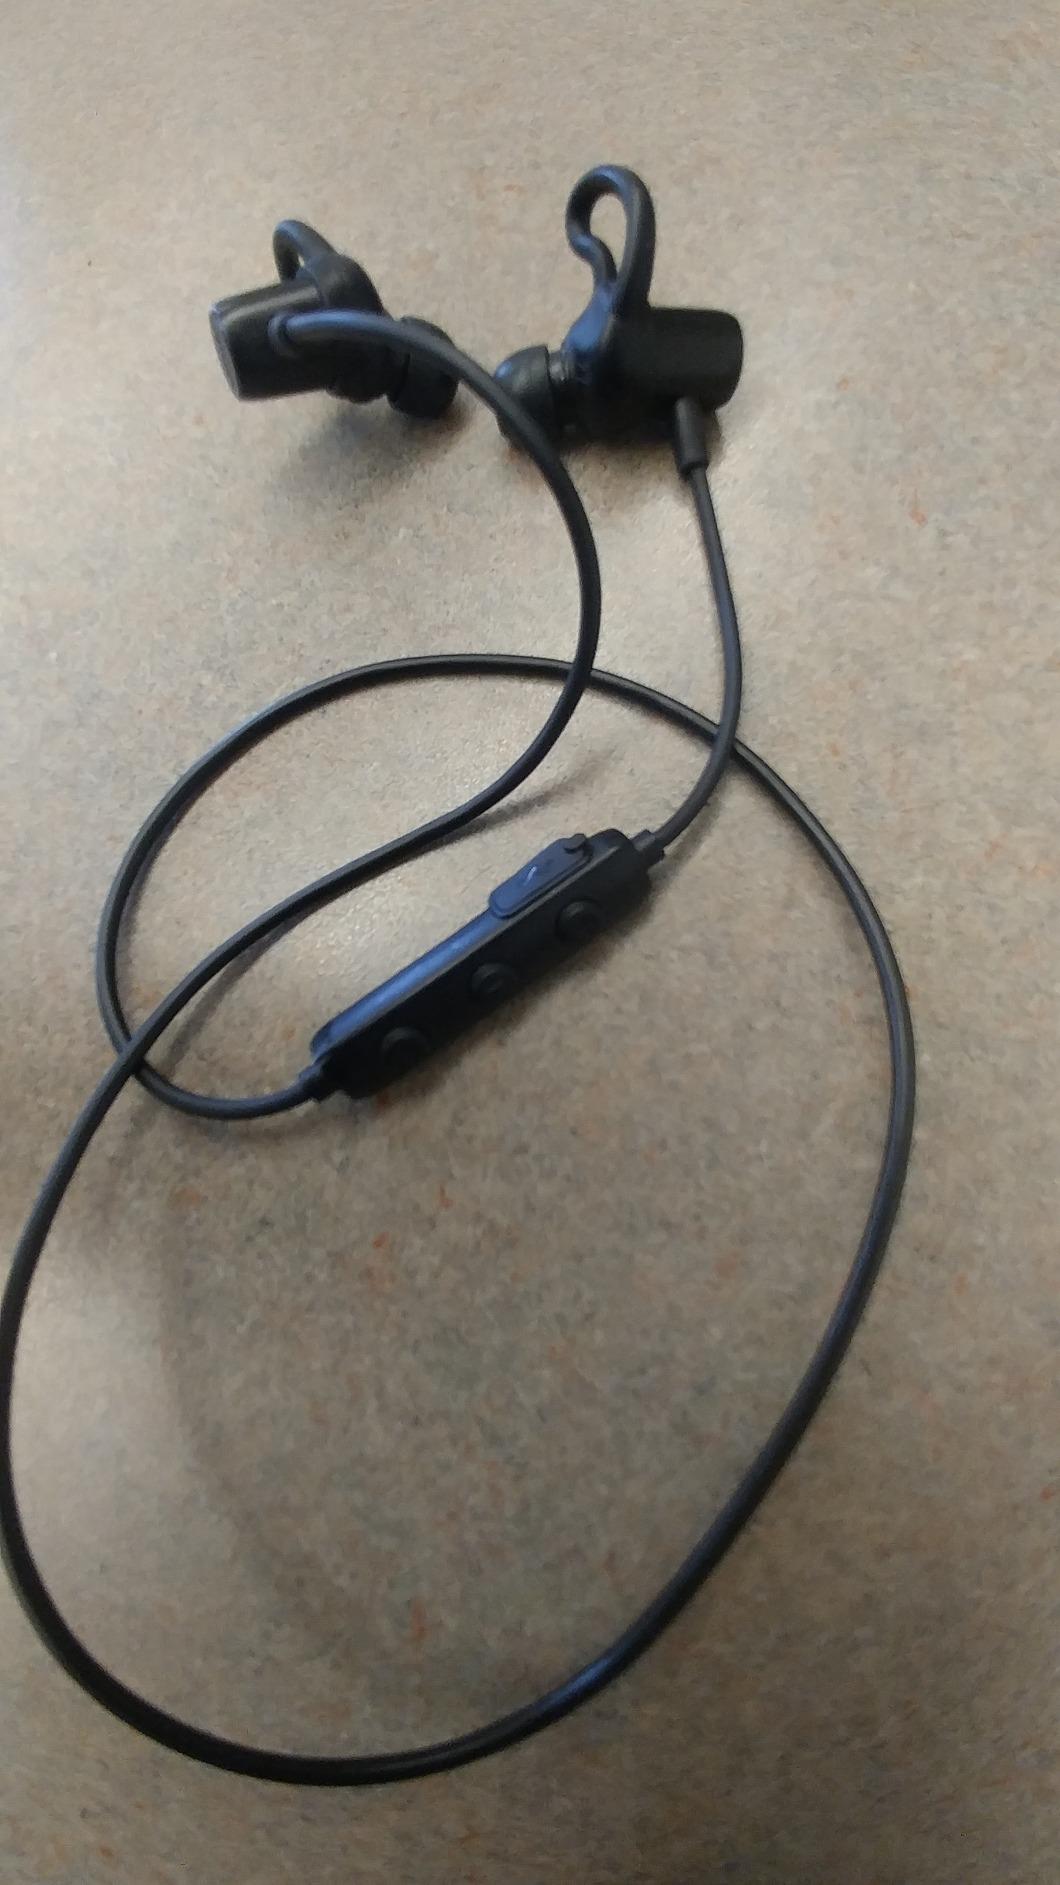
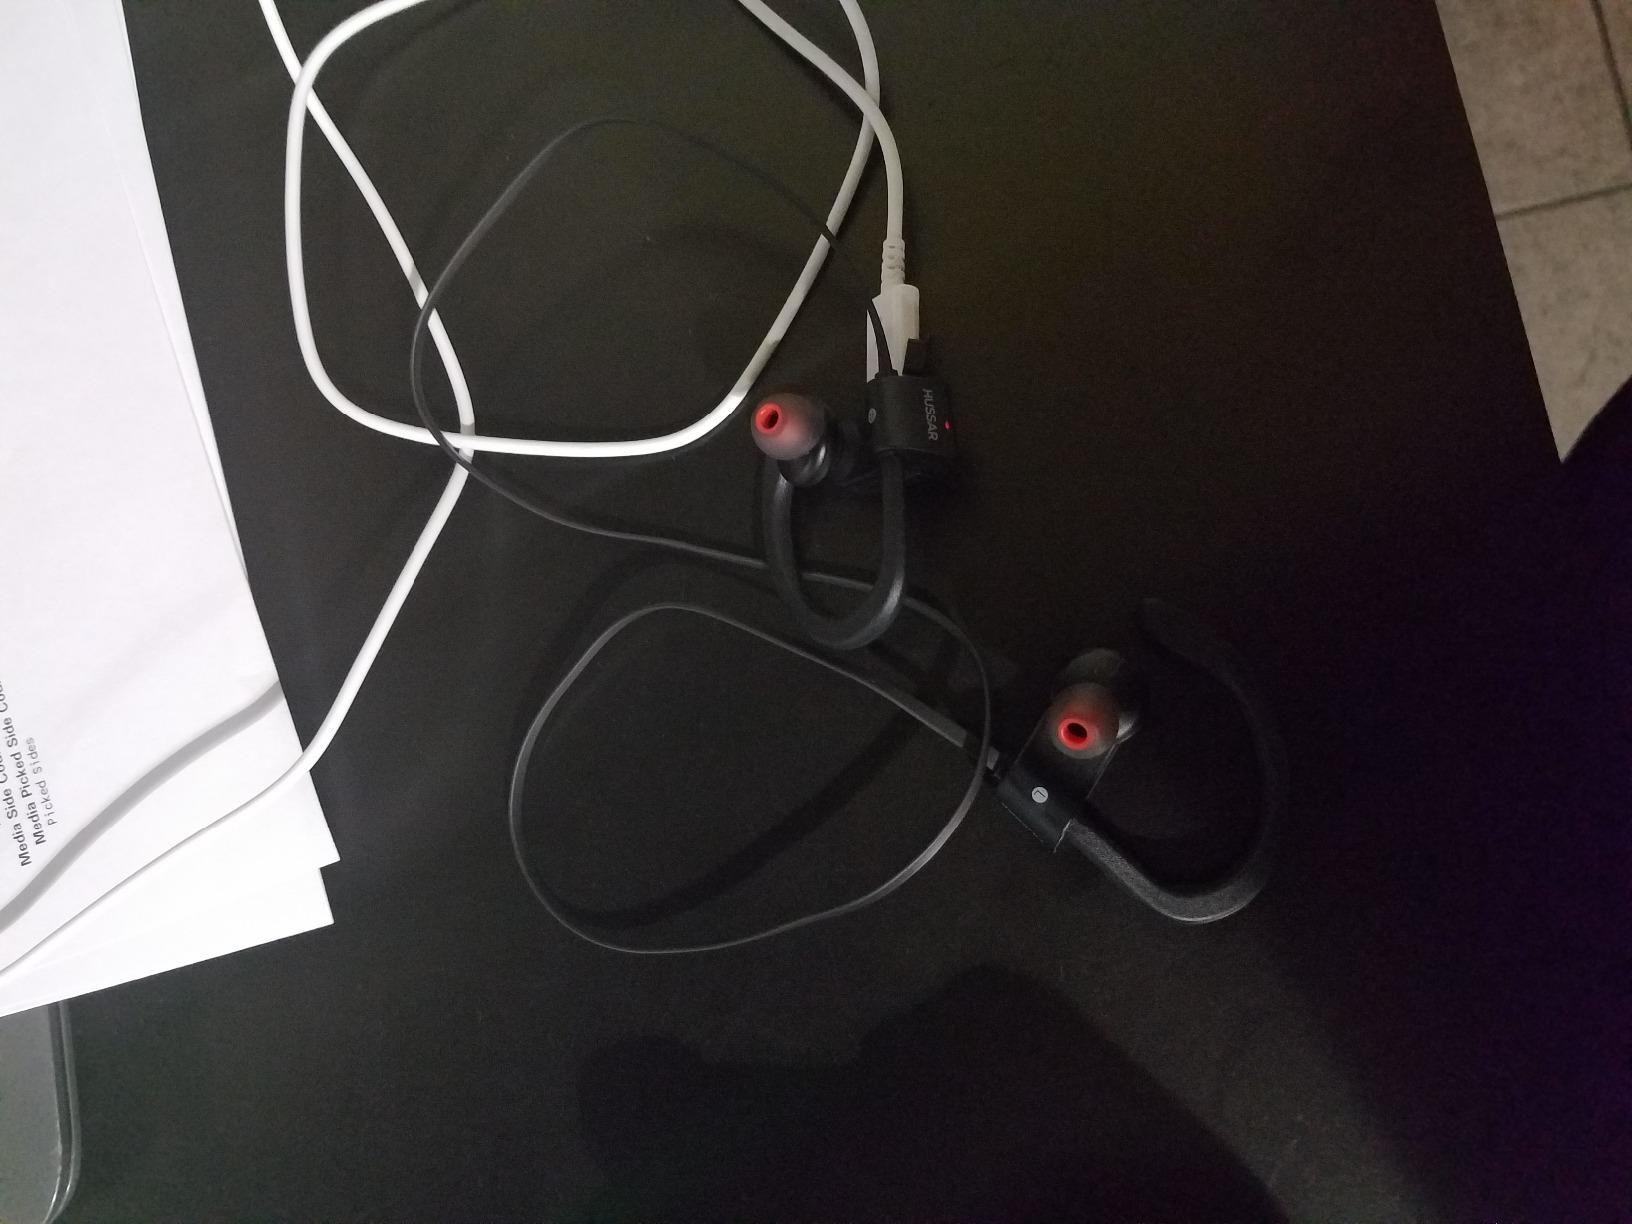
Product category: headphones
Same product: no